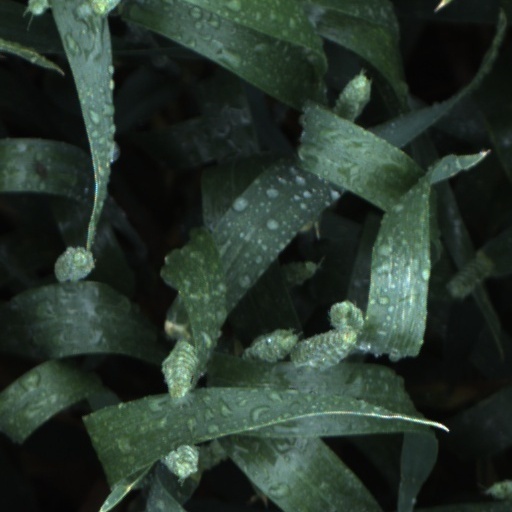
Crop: wheat